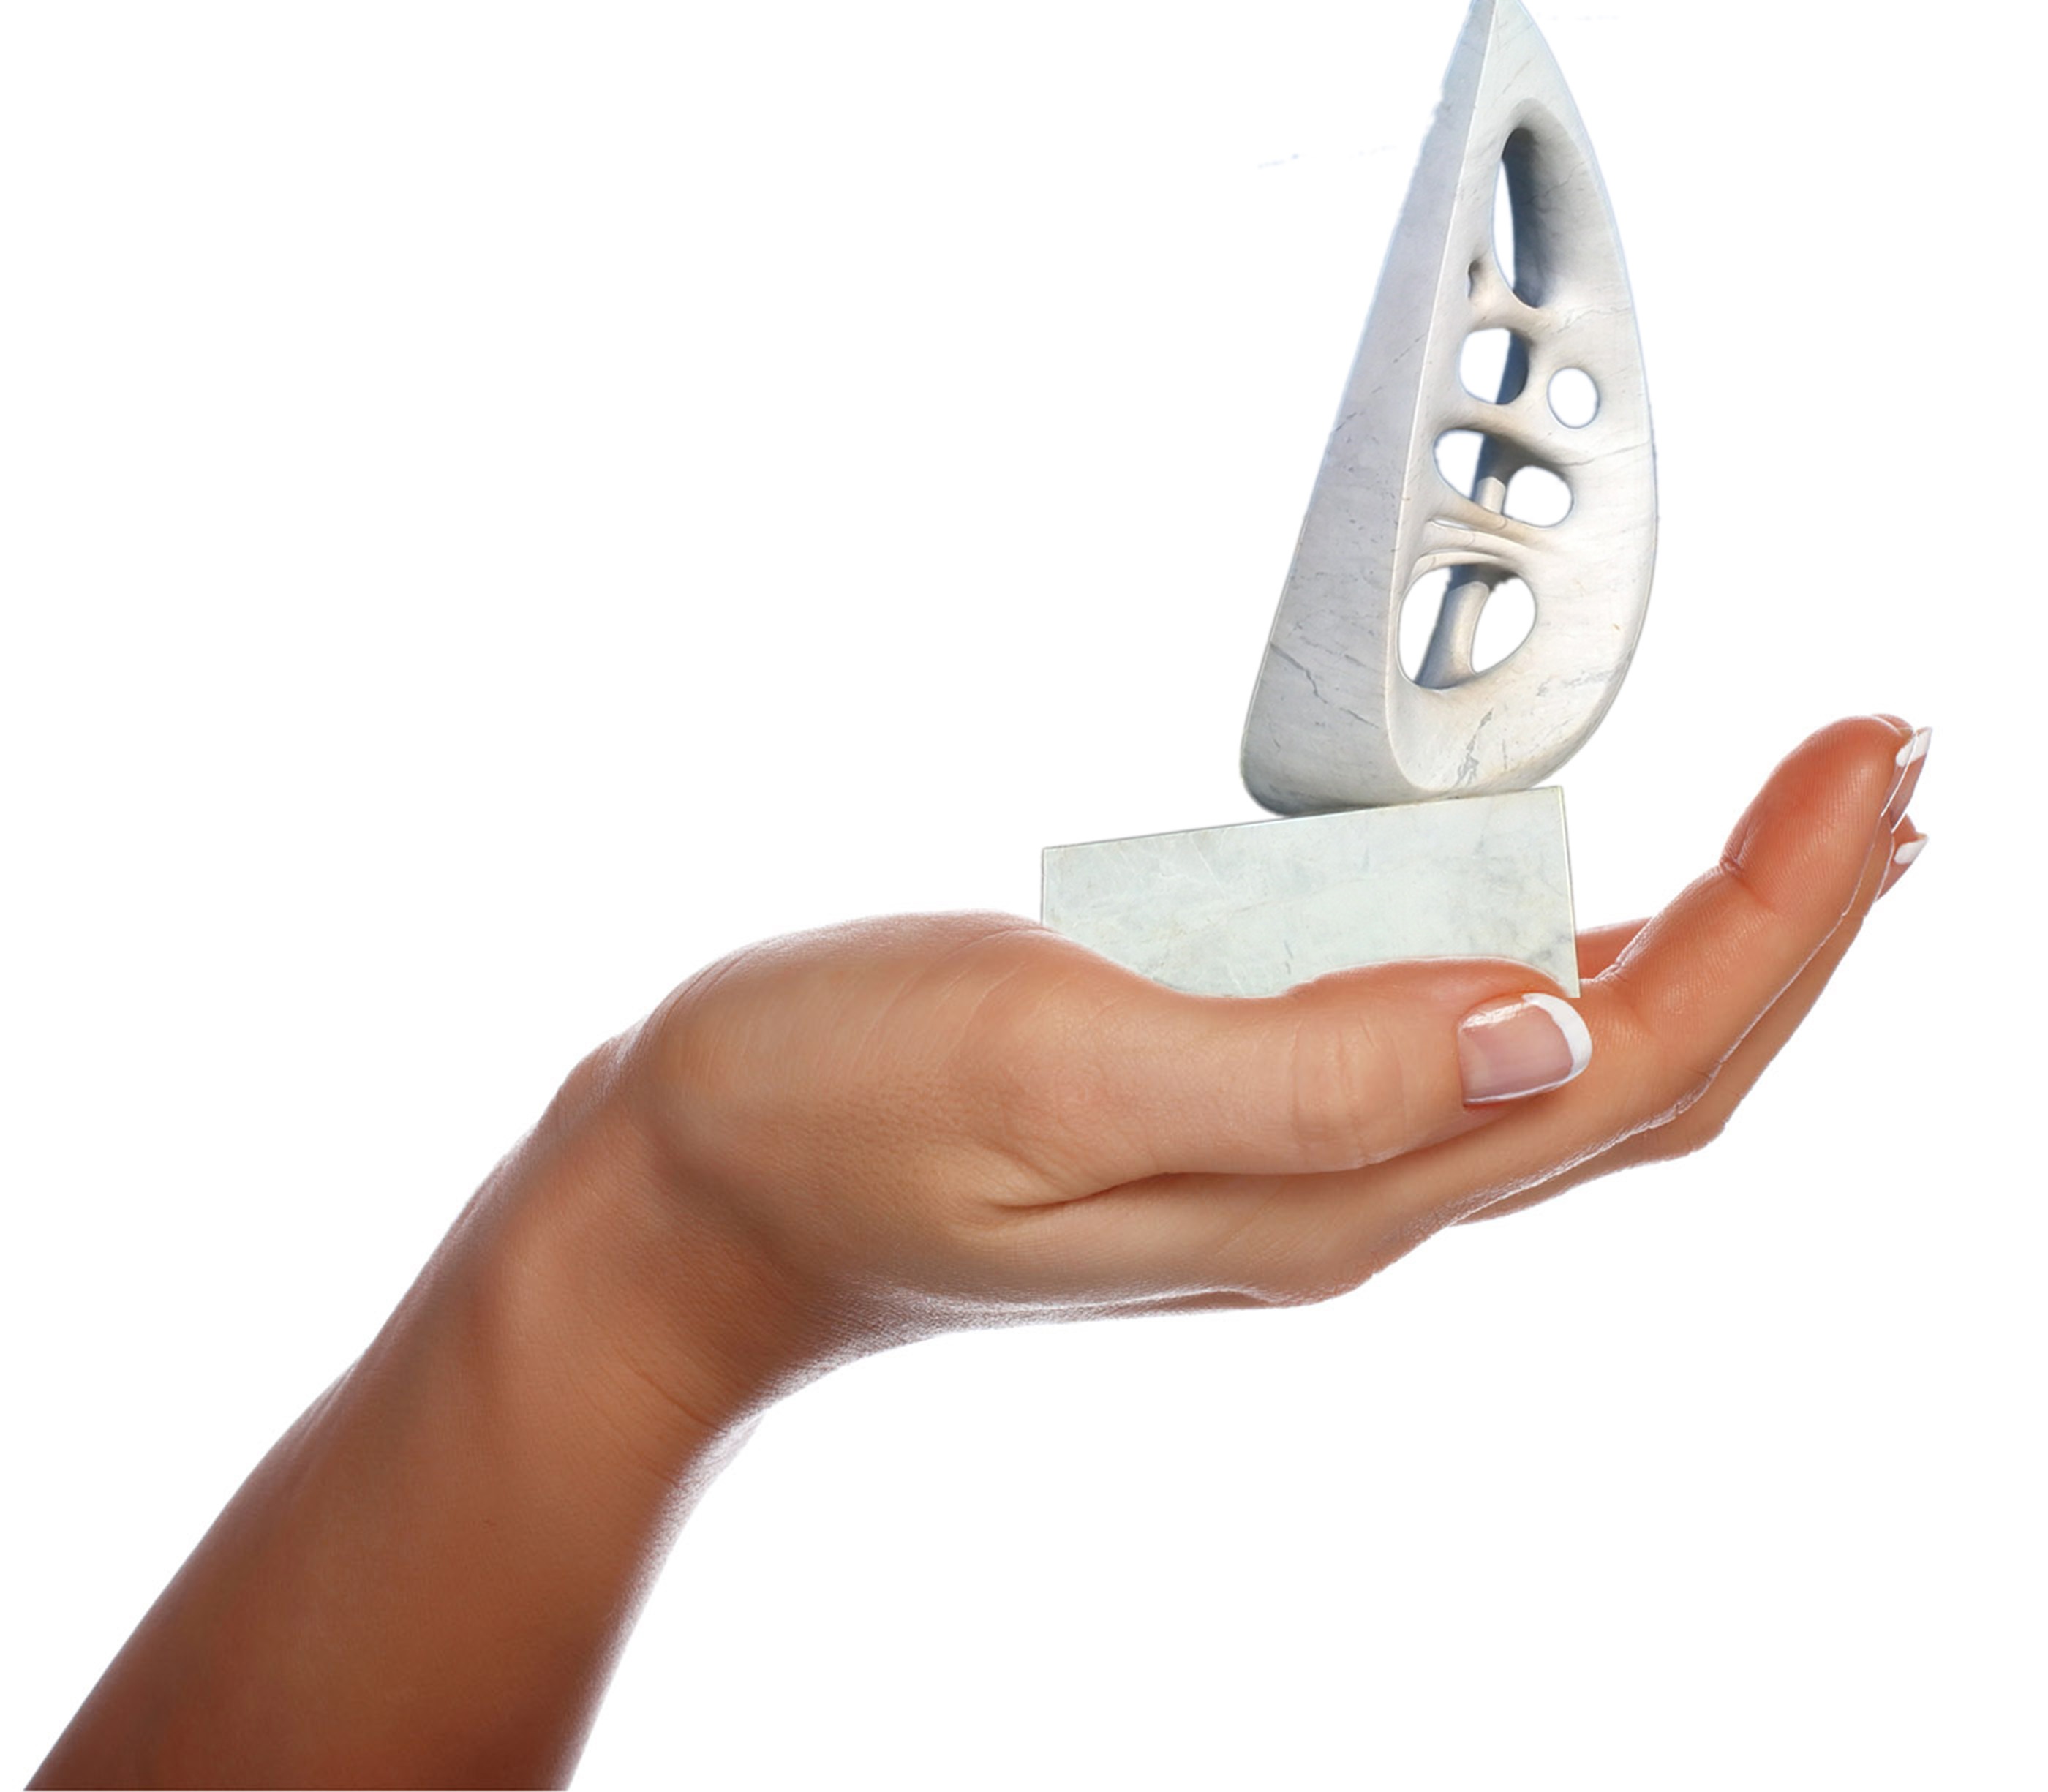
hand, tool, leg, statue, finger, palm, arm, sculpture, thumb, hand signal